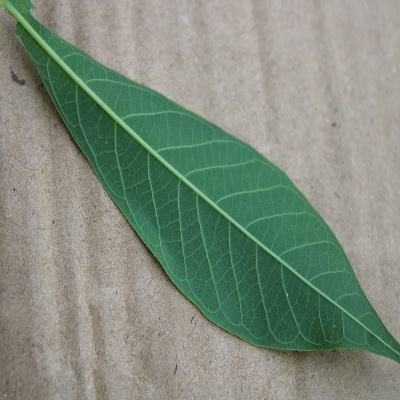
Crop: Cassava
Condition: healthy